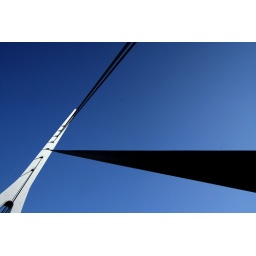
A bridge against darkened blue sky